Nuvolo

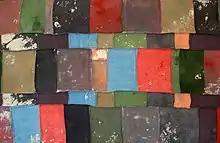
Nuvolo Cuciti a macchina

Nuvolo was born 12 October 1926 in Città di Castello, one of the major centers for typographic industry in Italy. His parents involved him in their printing workshop early in his life.